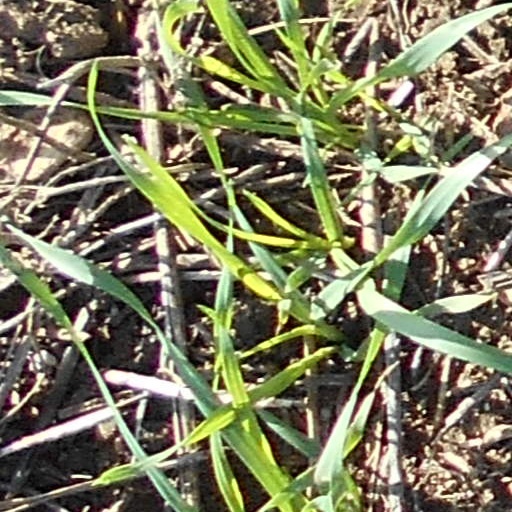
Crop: wheat